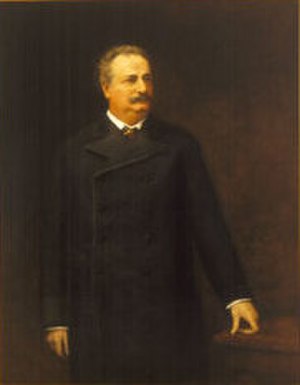
Daniel Manning
Daniel Manning var en amerikansk demokratisk politiker og journalist.